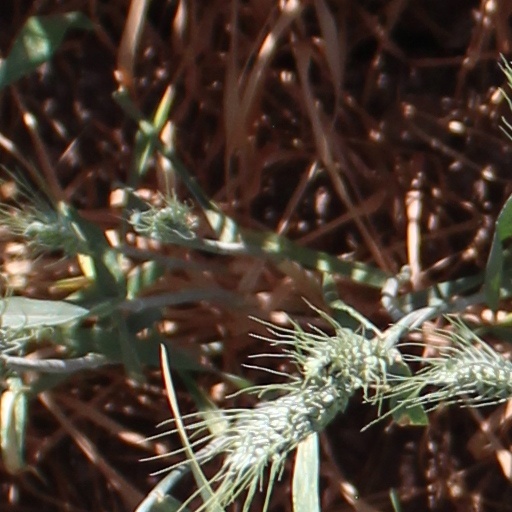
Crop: wheat